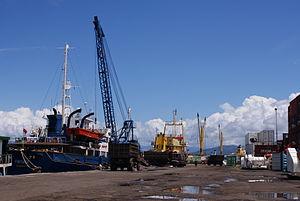
Bitung est une ville d'Indonésie située à la pointe nord-est de l'île de Sulawesi, dans la province de Sulawesi du Nord. Elle a le statut de kota..